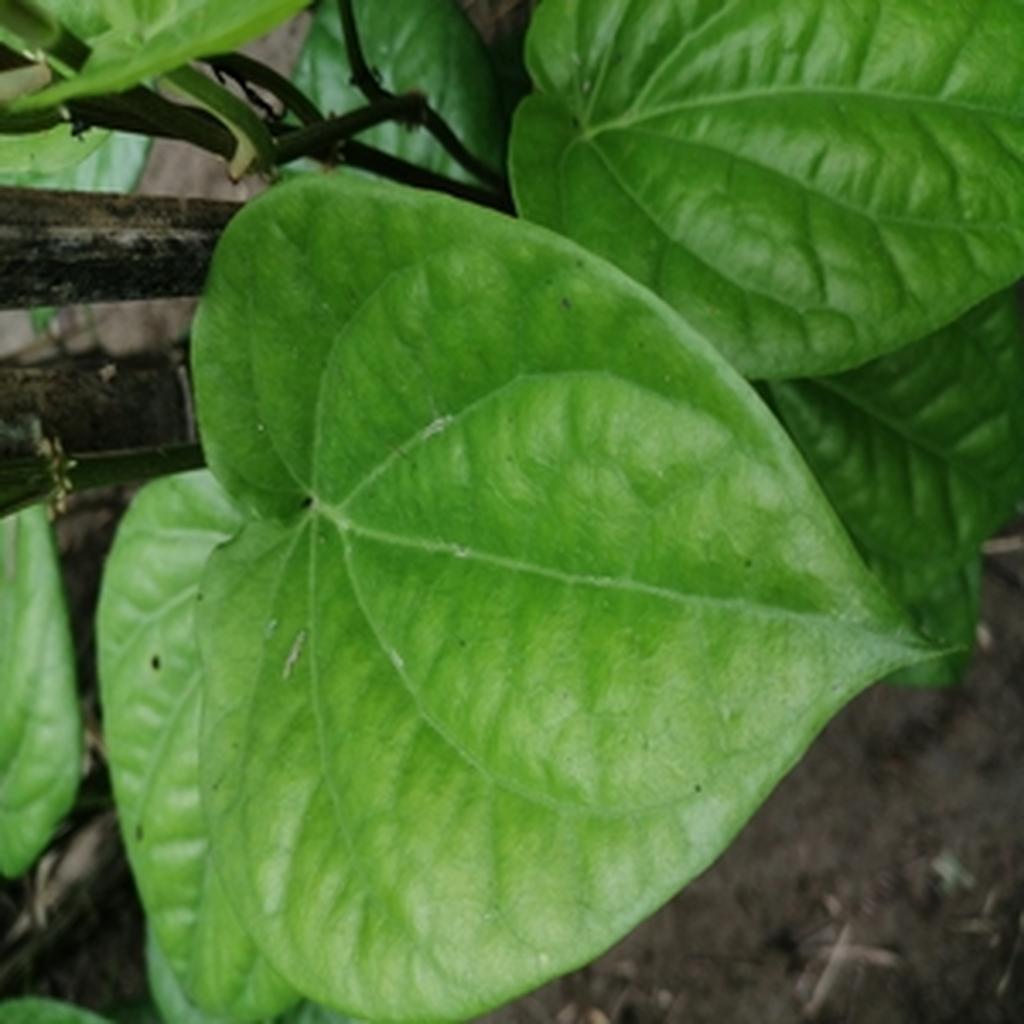
Label: Healthy_Leaf